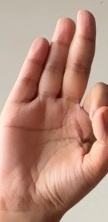
ASL sign: F